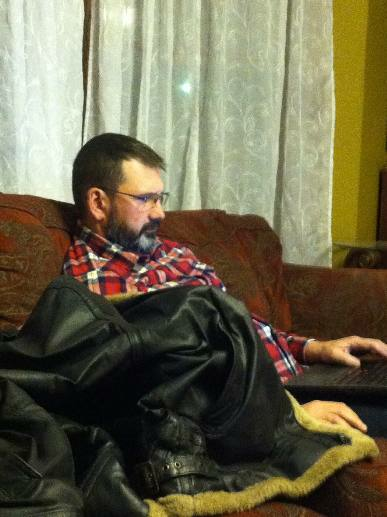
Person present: Yes